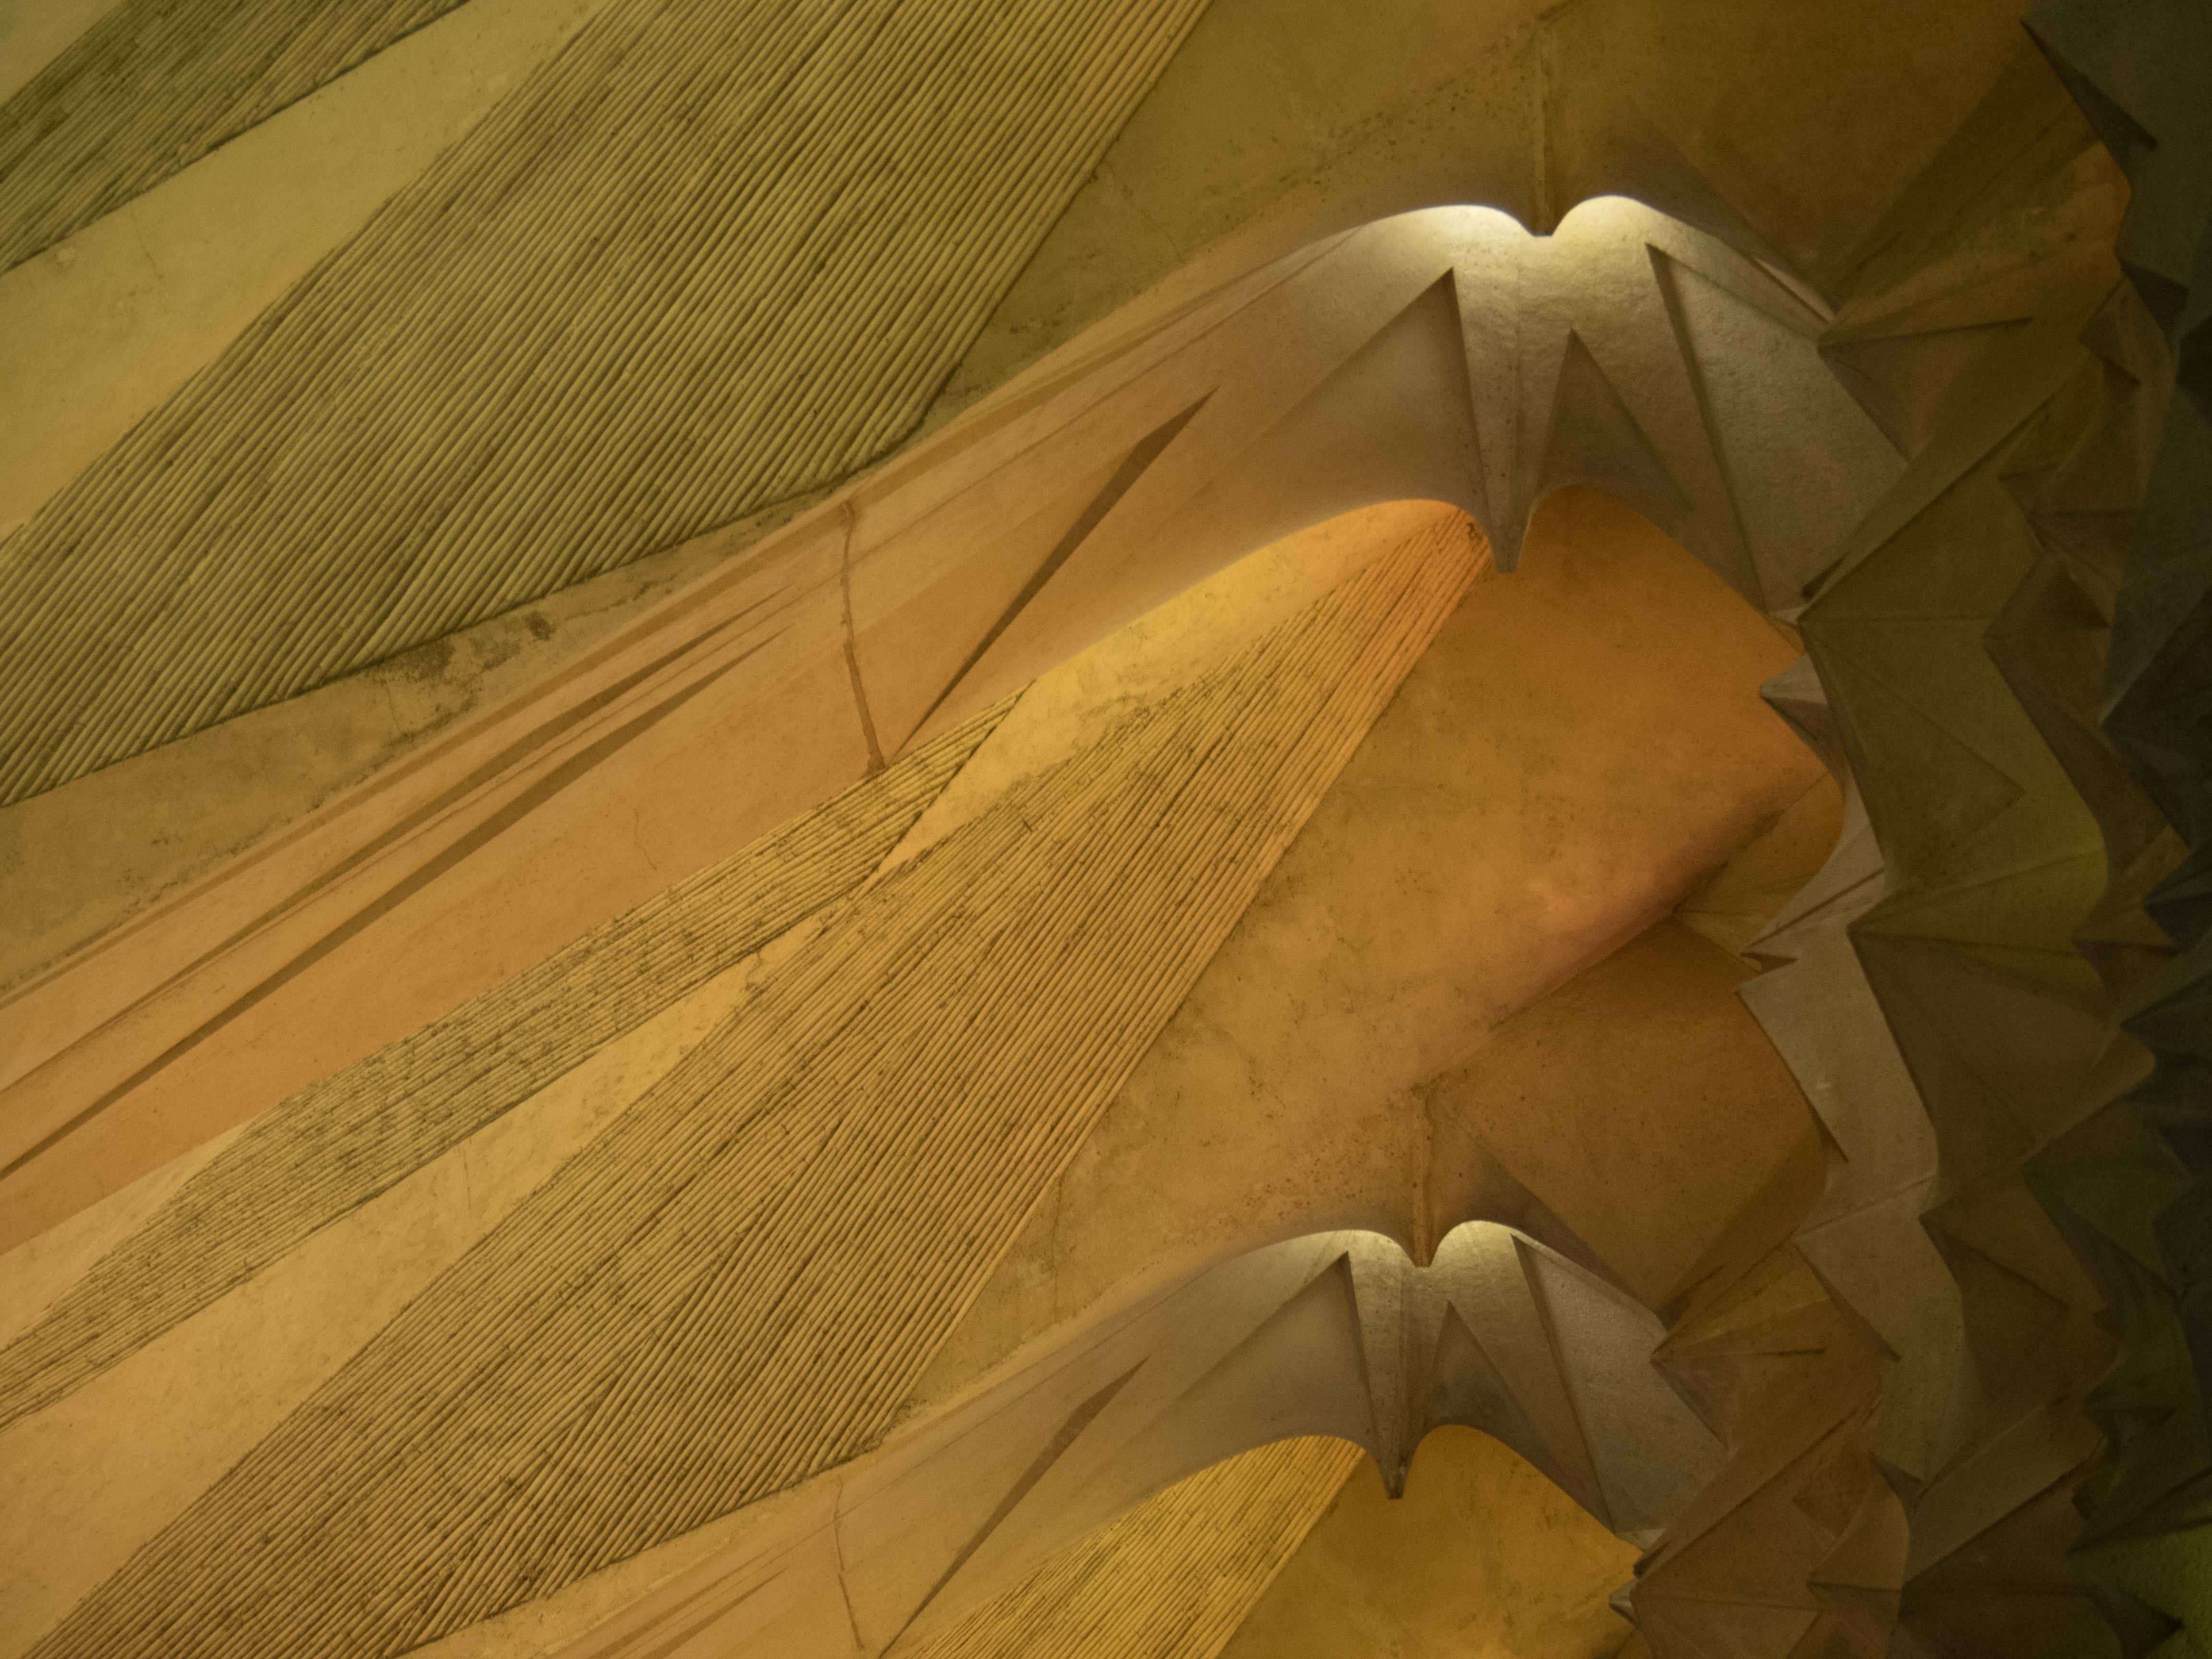
sand, wing, architecture, sunlight, leaf, glass, reflection, tower, cathedral, barcelona, modern architecture, art, lights, colors, windows, catalonia, screenshot, sagrada familia, natural environment